Hungarian House of New York

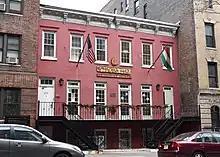
The Hungarian House of New York, 82nd street

The Hungarian House of New York, founded in 1966, serves Hungarian communities of New York City as an independent cultural institution. It is located at 213 East 82nd Street on the Upper East Side of Manhattan. It hosts and organises weekly as well as single events, and gives place to a Hungarian library and to the János Arany Hungarian School.